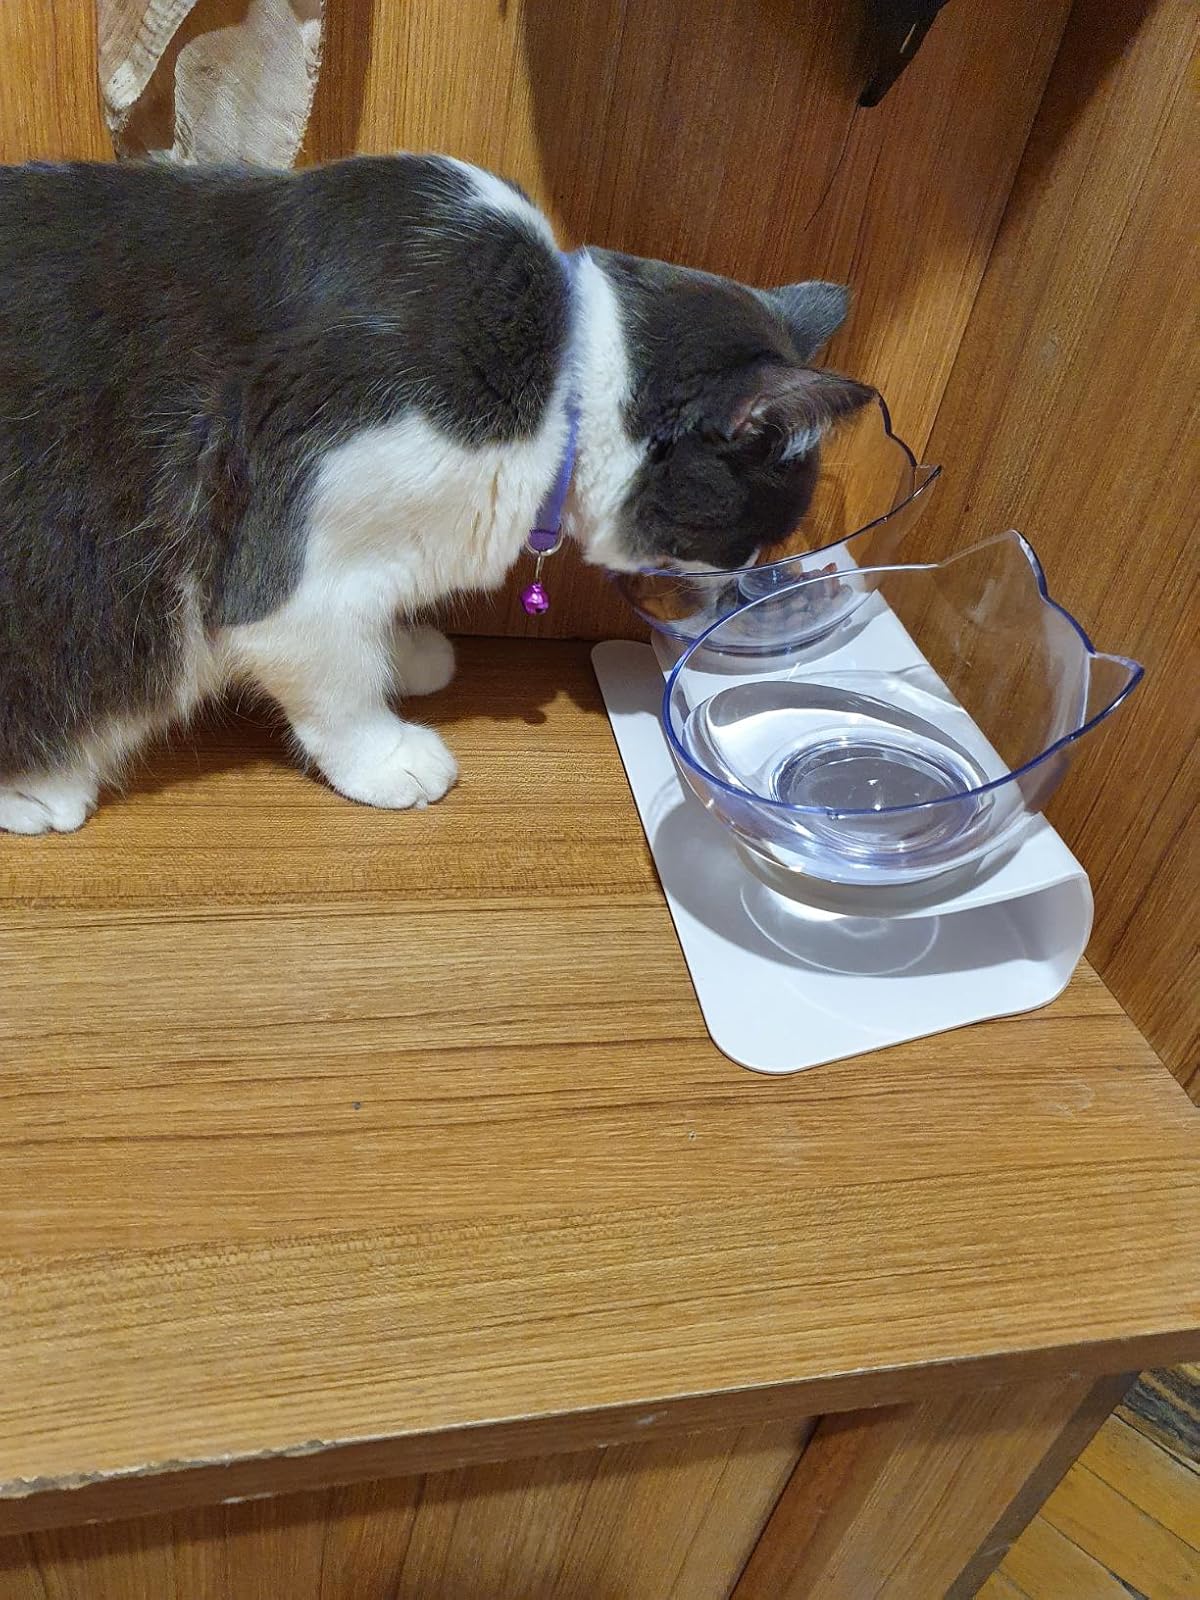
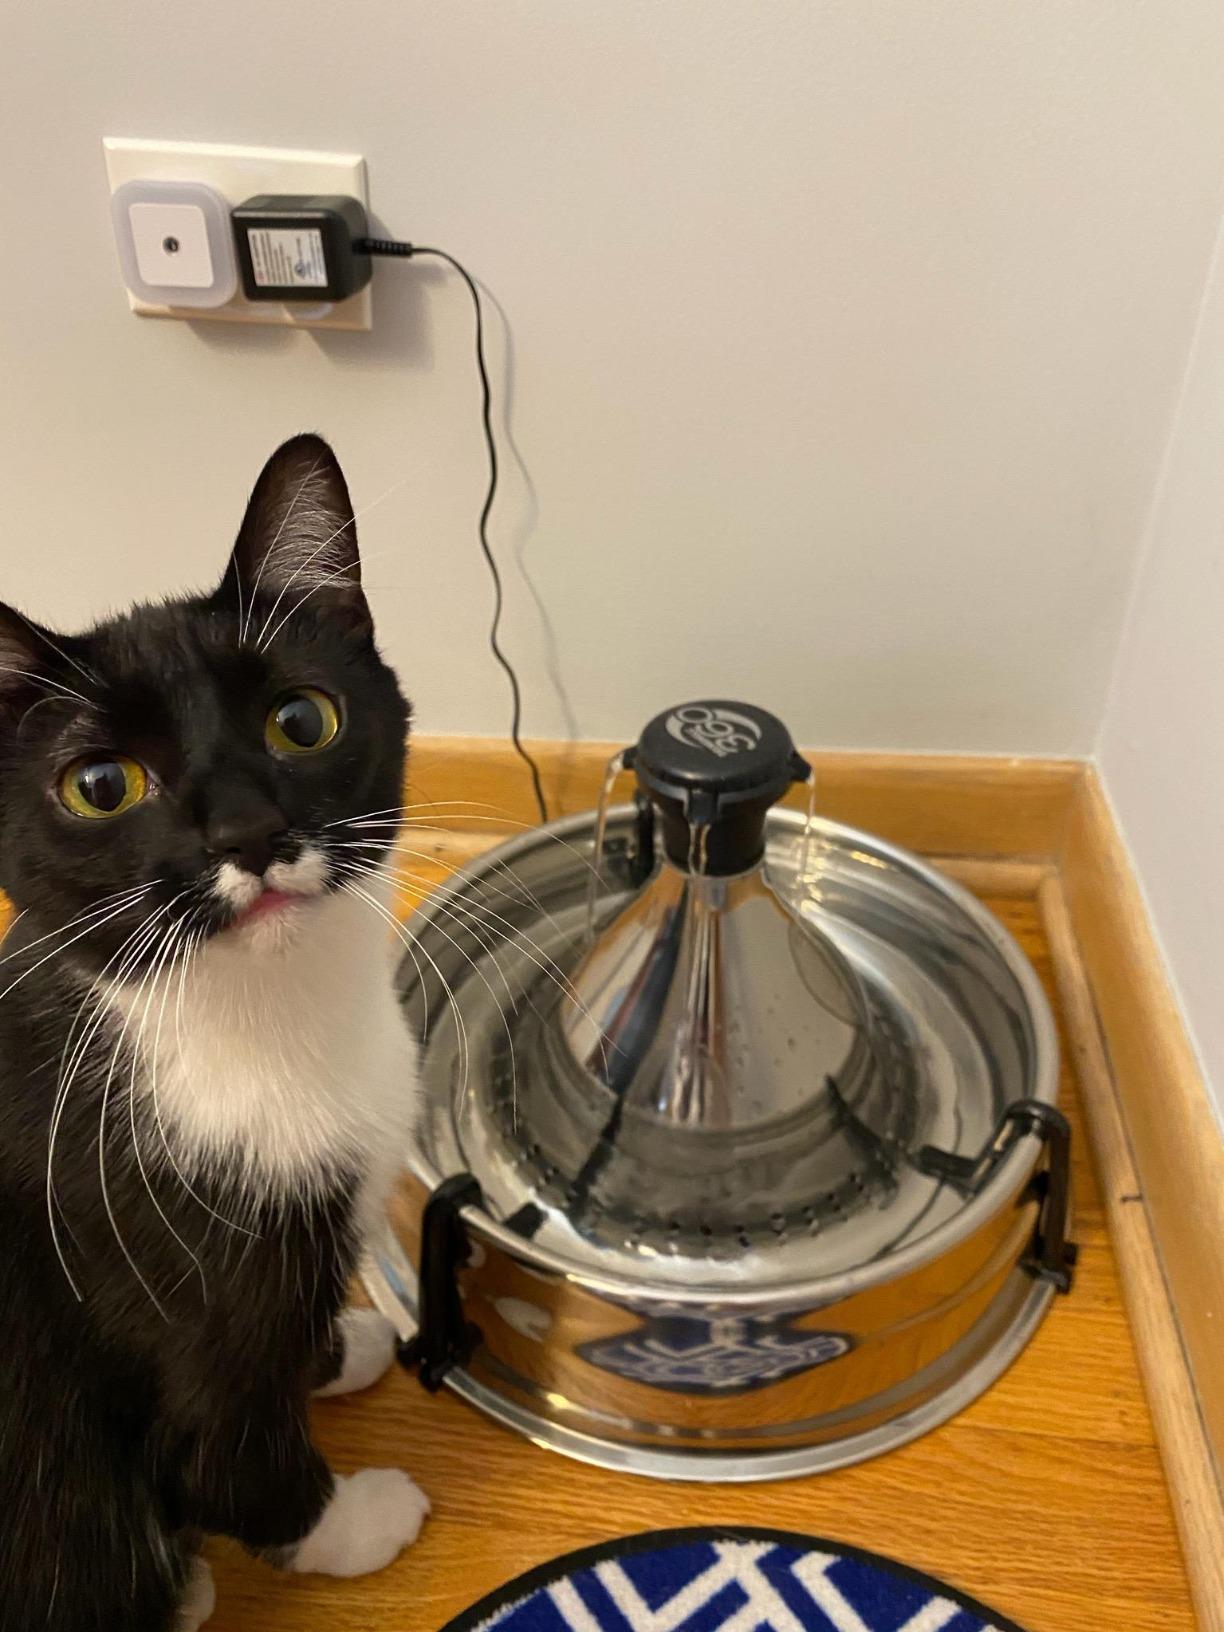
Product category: items_bowl
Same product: no